Zeng Guoyuan

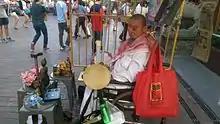
Zeng at the Kwan Im Thong Hood Cho Temple in December 2015.

After leaving the Workers' Party, Zeng became a perennial candidate for election in Singapore. He ran for the Mountbatten Single Member Constituency during the 2006 Singaporean general election, but was unsuccessful. Believing himself to be ineligible for candidacy, Zeng decided not to take part in the 2011 Singaporean general election. He had been present at a nomination centre, with the relevant documents in hand, but upon being reminded of an offence he committed in 2009 he ripped them into pieces and stormed out of the venue while repeatedly underscoring that "they have fixed me up" and "you (the reporters present) know what it is all about" without any elaboration. A news anchor at scene observed that Zeng's nomination papers had been left blank all along.